Battle of Montereau

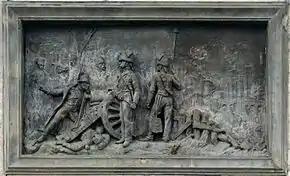
Napoleon aiming a cannon at Montereau.

After issuing conflicting orders concerning the defense of Montereau, Schwarzenberg finally directed the Crown Prince to hold the town until the evening of 18 February. Meanwhile, Oudinot's leading troops found that Wittgenstein had withdrawn across the Seine at Nogent while Wrede was across at Bray. At both places, the Allies broke the bridges. While Montereau on the south bank is in flat terrain, the north bank is crowned by a height with a steep slope next to the river and a gentler slope on the north side. Atop the ridge, Surville chateau overlooks the bridges and town of Montereau, which was surrounded by vineyards and meadows to the south and east. The Paris road approached Montereau from the northwest where there was a forest. The road from Salins came from the northeast and ran alongside the river from Courbeton chateau to the bridge. The hamlet of Les Ormeaux was a short distance east of the Paris road. The roads from the north join at the bridge which crosses the Seine to the eastern suburb, then immediately crosses the Yonne into Montereau. The Seine bridge was the site of the Assassination of John the Fearless, Duke of Burgundy in 1419.